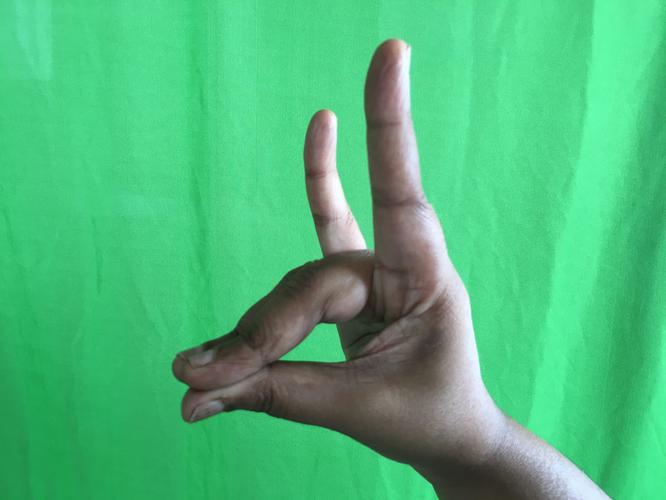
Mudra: Simhamukham
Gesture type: single_hand